Modern pentathlon at the 2015 Pan American Games

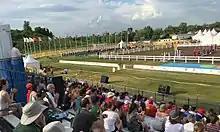
The Toronto Pan Am Sports Centre was the venue for modern pentathlon, including a temporary show jumping ring, pistol shooting range and cross-country course on the east side of the grounds

A total of 14 countries qualified athletes. The number of athletes a nation entered is in parentheses beside the name of the country.